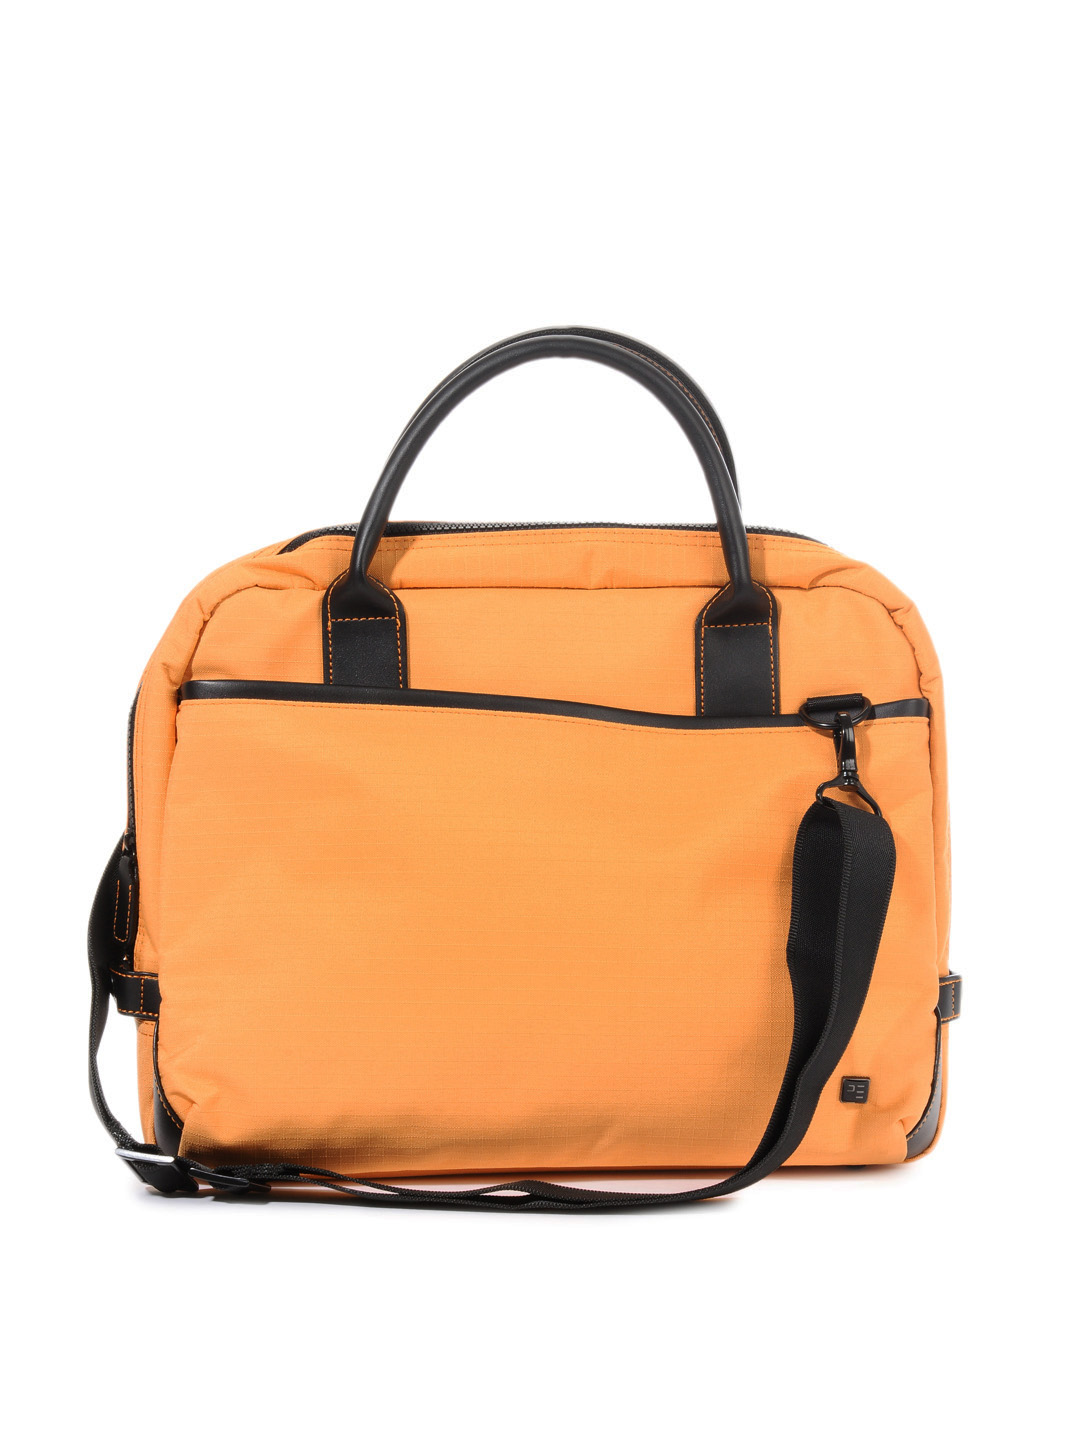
Peter England Unisex Orange Laptop Bag
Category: Accessories / Bags / Laptop Bag
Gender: Unisex
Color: Orange
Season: Fall 2012
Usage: Casual